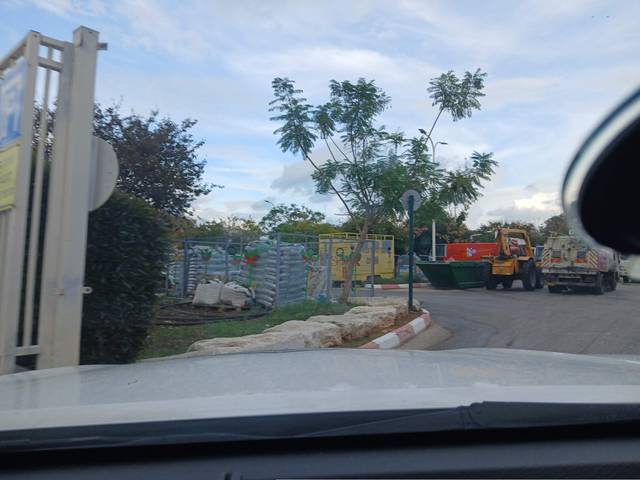
Region: Israel
Coordinates: 32.193, 34.886